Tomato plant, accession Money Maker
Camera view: horizontal (90 deg, fisheye); turntable rotation: 300 degrees
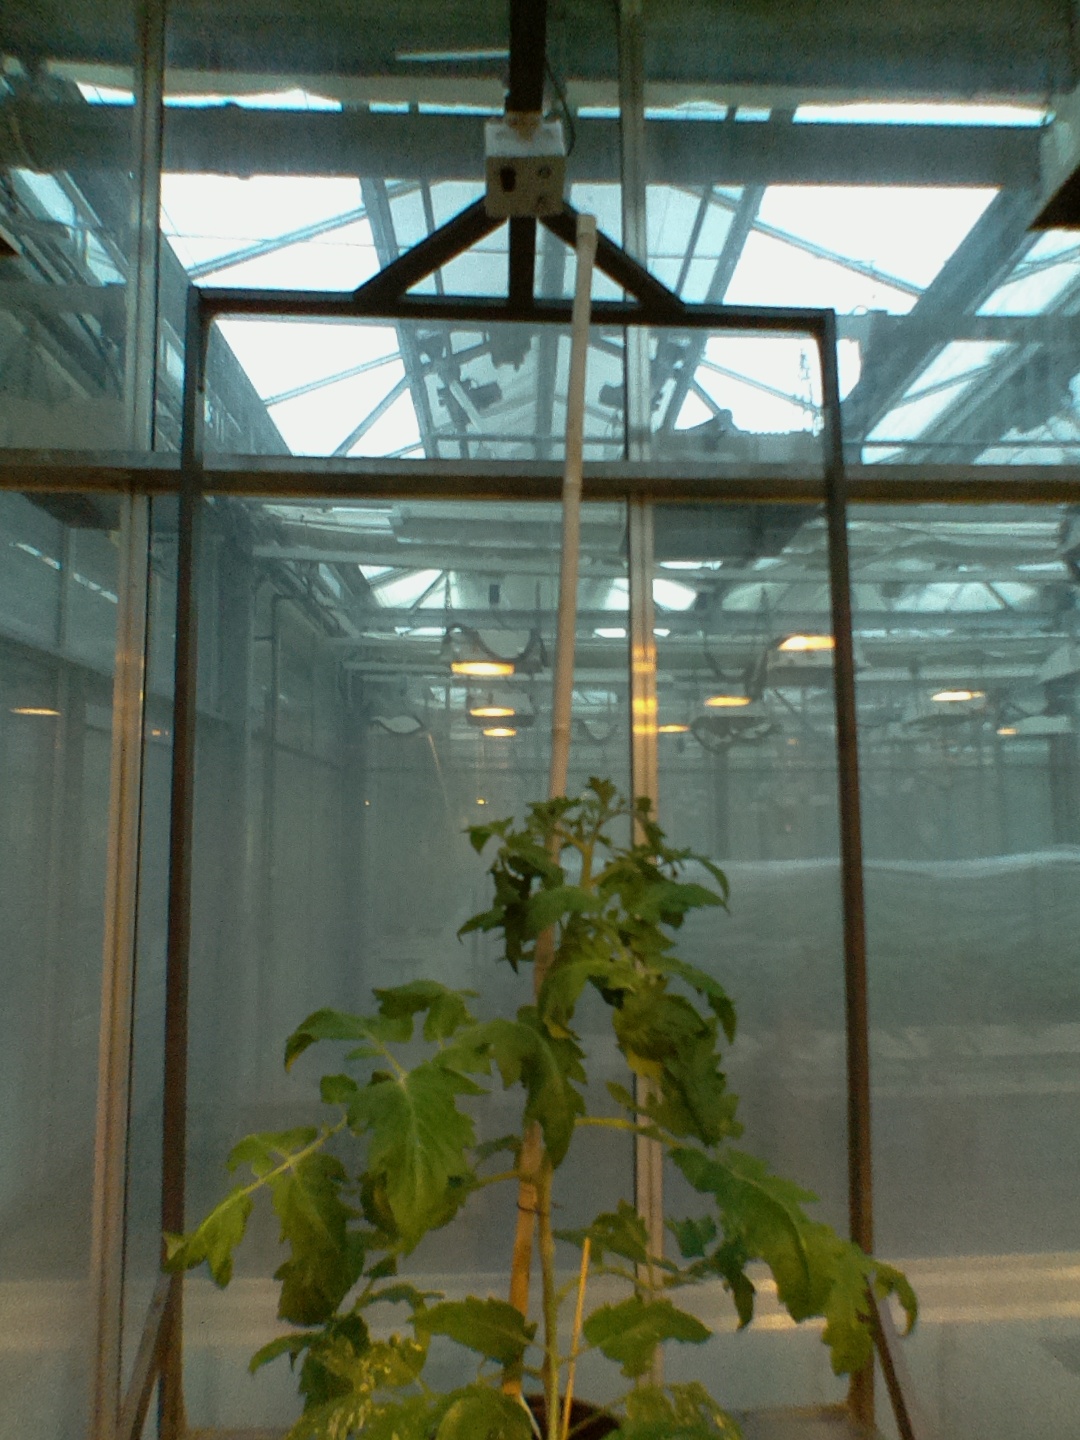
BBCH growth stage 55: 5 inflorescences visible